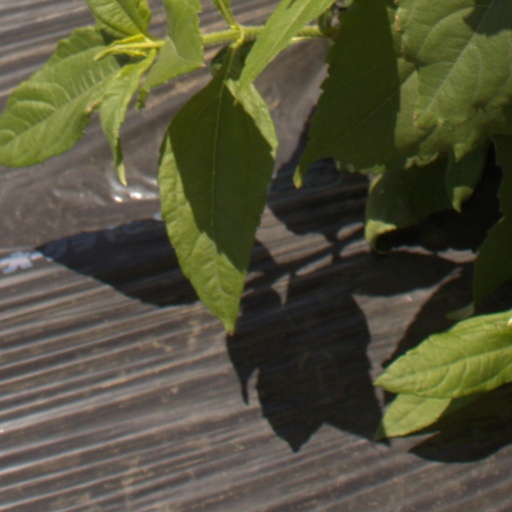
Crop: Jerusalem artichoke